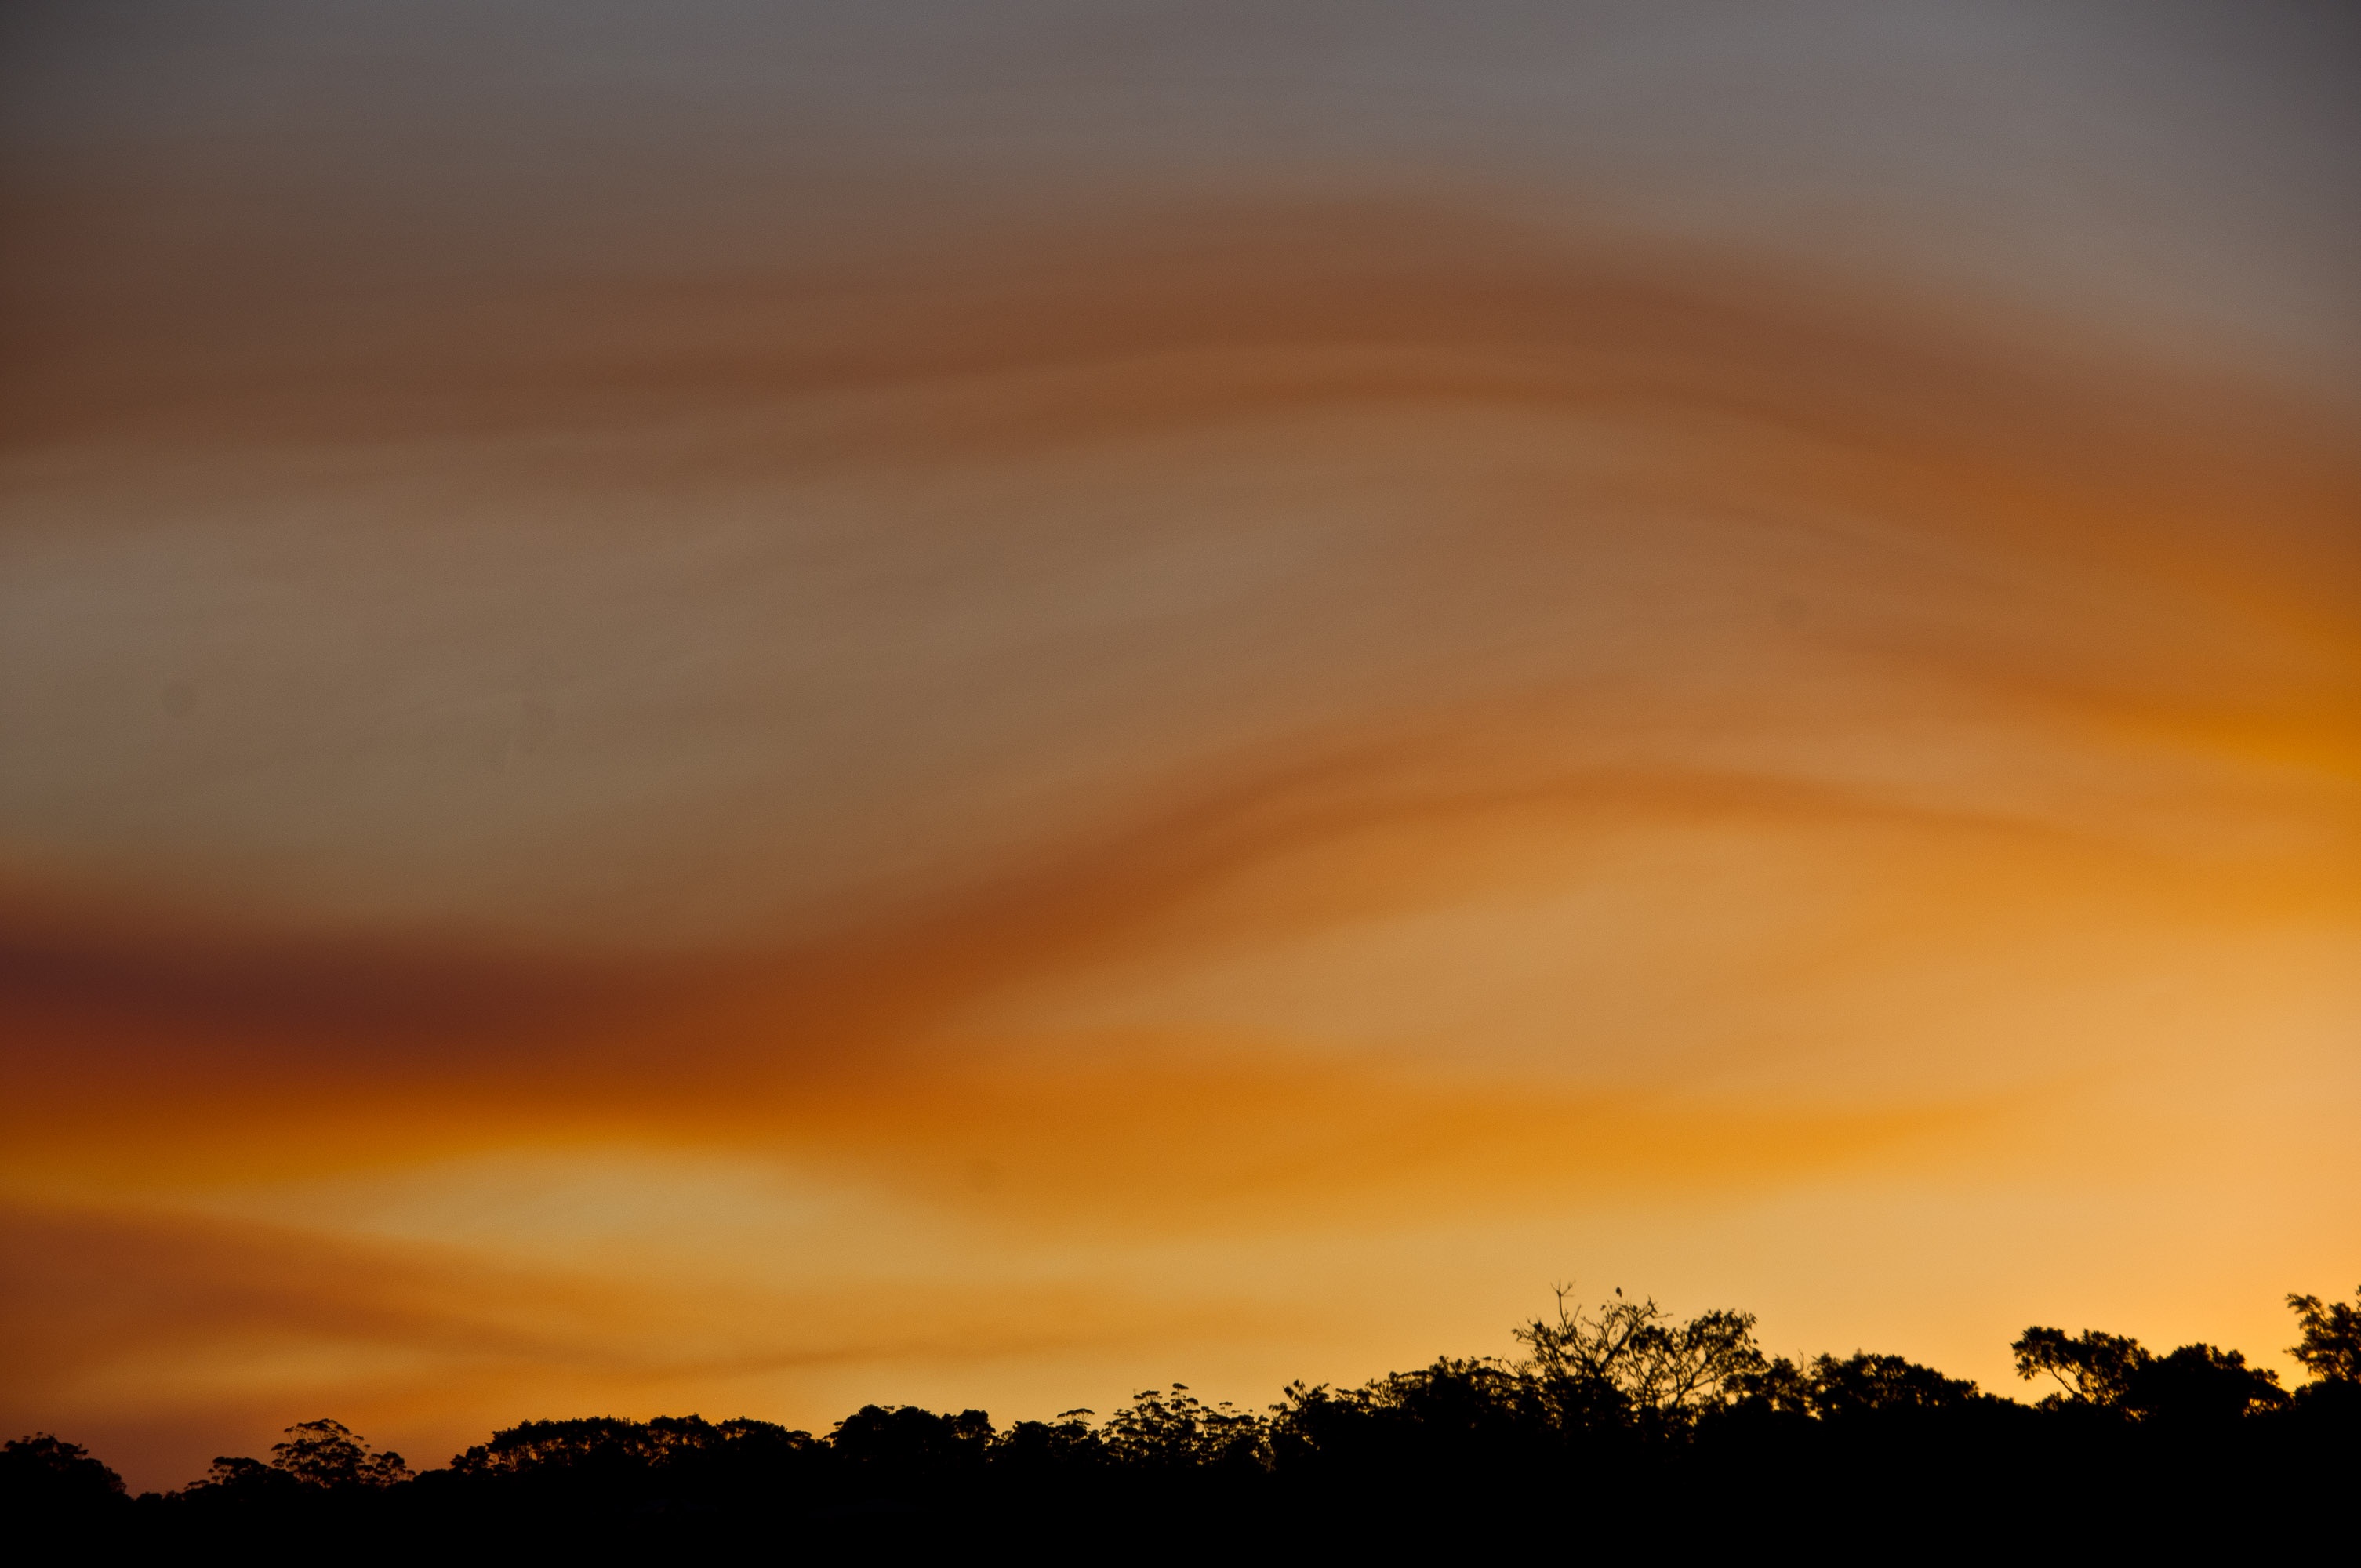
horizon, cloud, sky, sun, sunrise, sunset, sunlight, morning, dawn, atmosphere, dusk, evening, orange, trees, australia, grey, clouds, afterglow, wavey, atmospheric phenomenon, red sky at morning